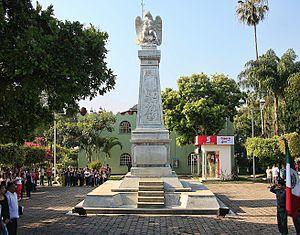
La bataille de Fortín est la première bataille de l’intervention française au Mexique. Lors de cet engagement mineur, les Français battirent les troupes de l’armée républicaine mexicaine.